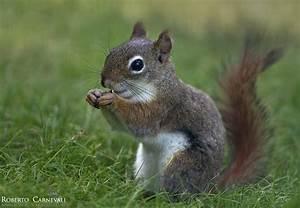
squirrel